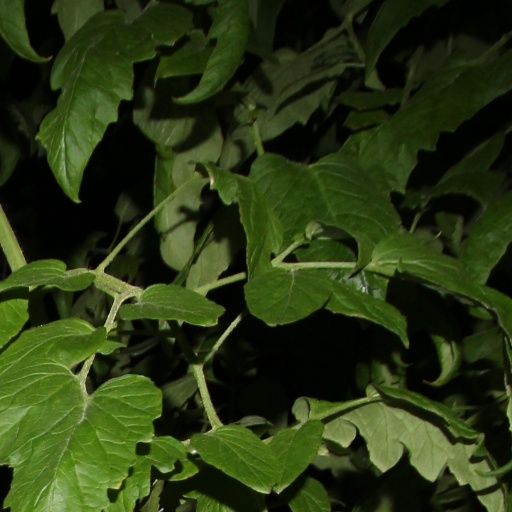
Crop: tomato